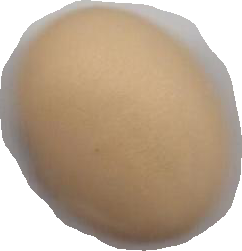
Variety: Anjasmoro